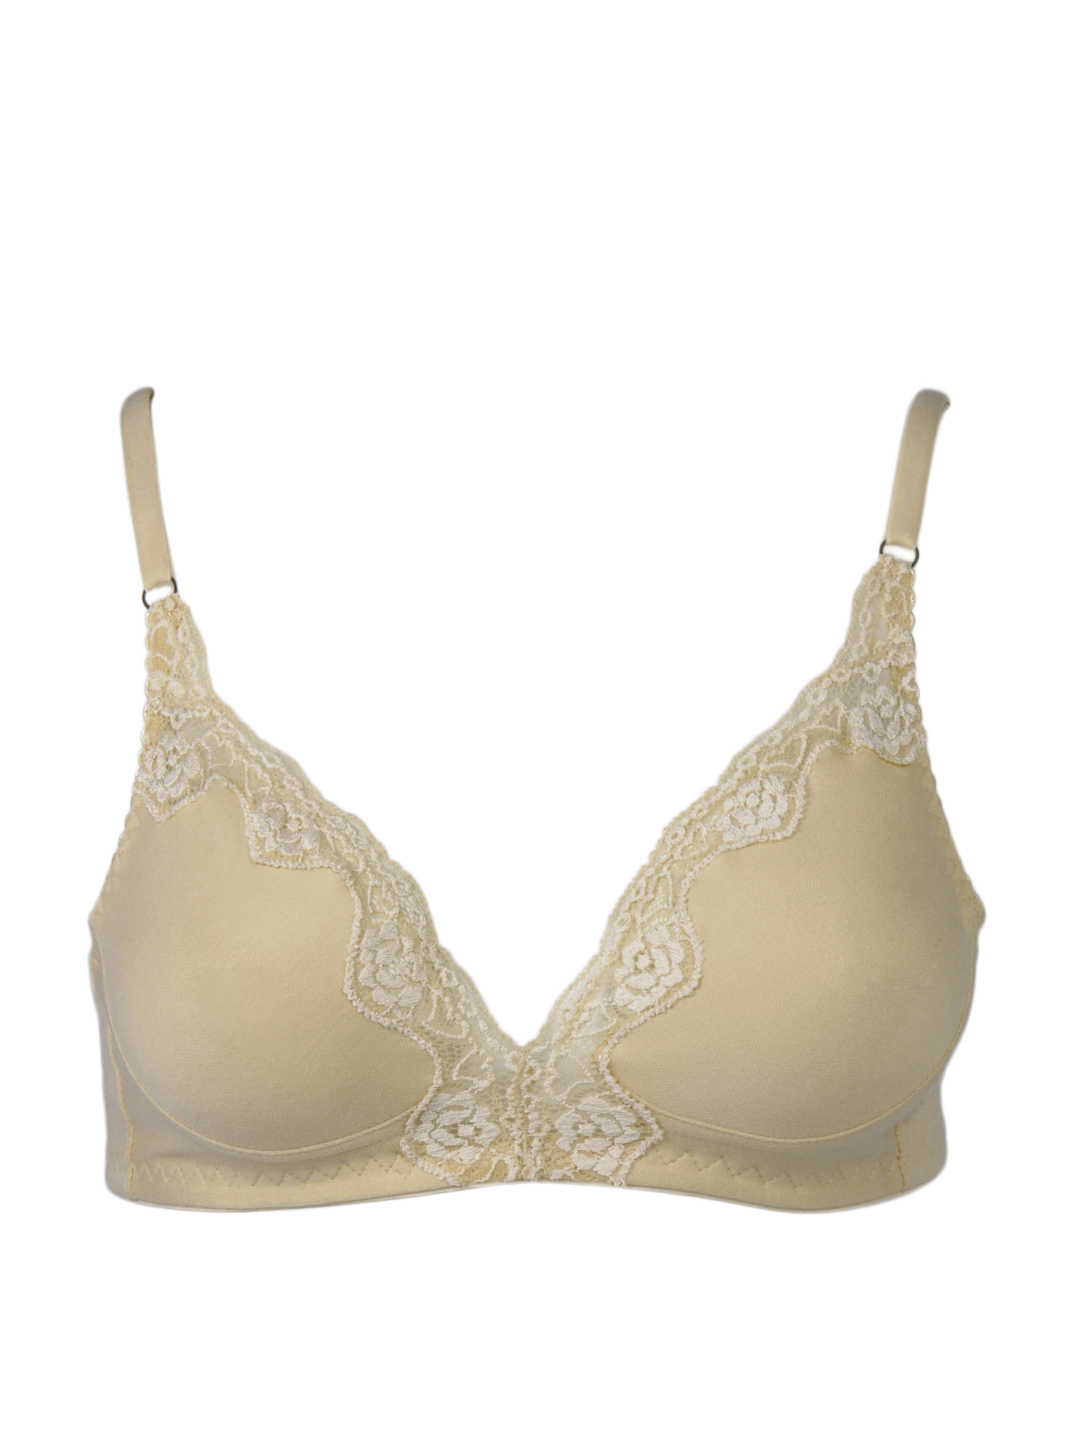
Miss-T Beige Bra
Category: Apparel / Innerwear / Bra
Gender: Women
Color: Beige
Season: Summer 2017
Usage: Casual